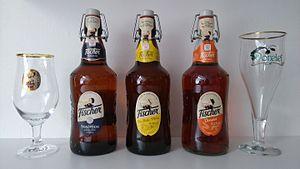
Fischer Tradition, la Belle Mira et Doreleï.
La bière d'Alsace, « Elsassbier », désigne la bière brassée en Alsace selon une tradition séculaire. Première région brassicole de France, la bière fait partie du patrimoine alsacien.
Fischer est une marque de bière d'origine alsacienne appartenant aujourd'hui au groupe Heineken.